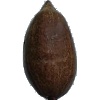
Label: nut_pecan